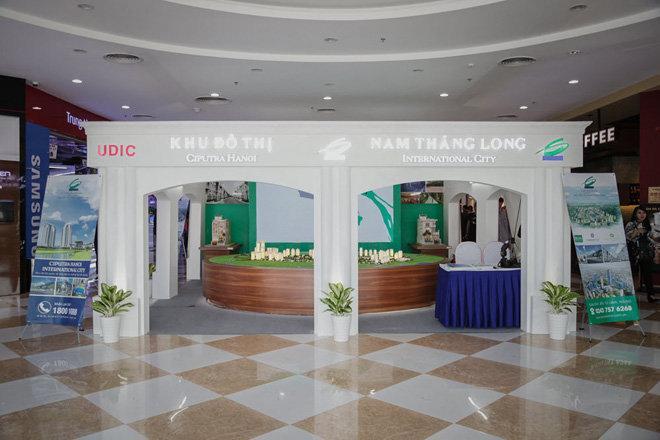
ở trước sảnh có sự xuất hiện của một cái cổng chào màu trắng